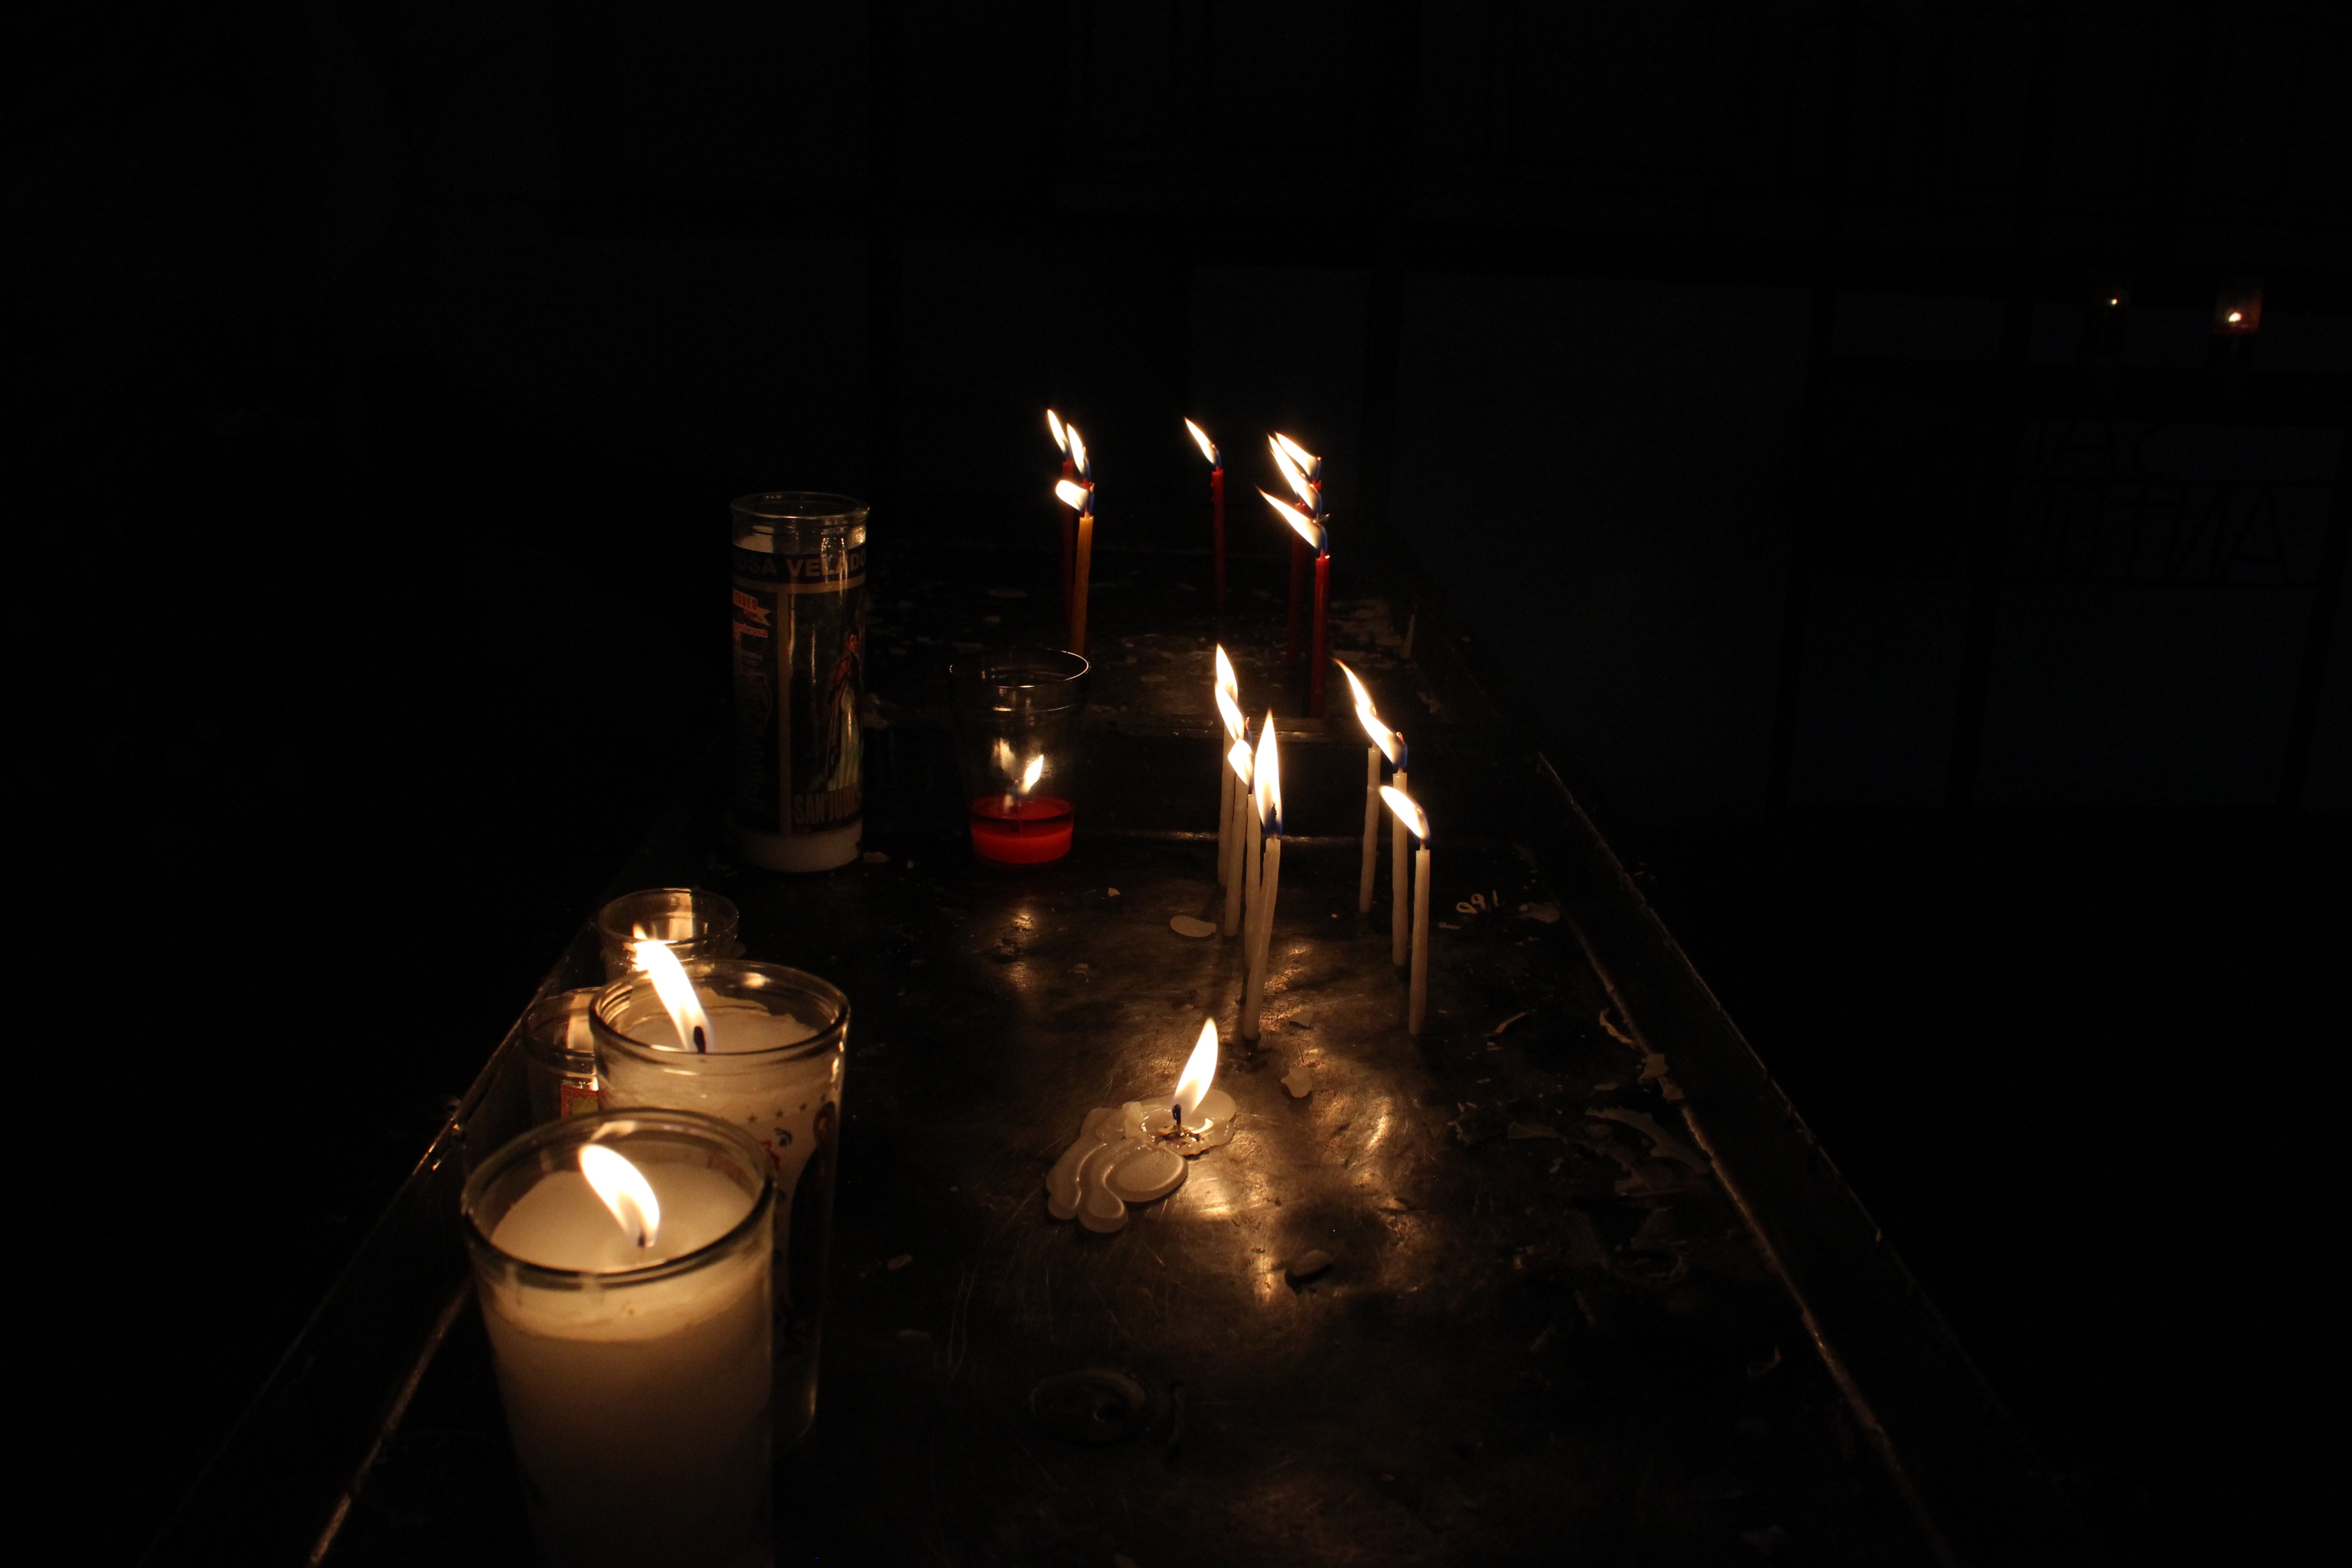
light, night, darkness, lighting